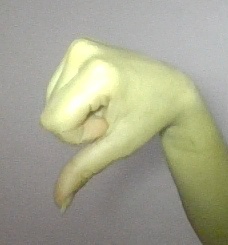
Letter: waw